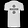
Label: T - shirt / top